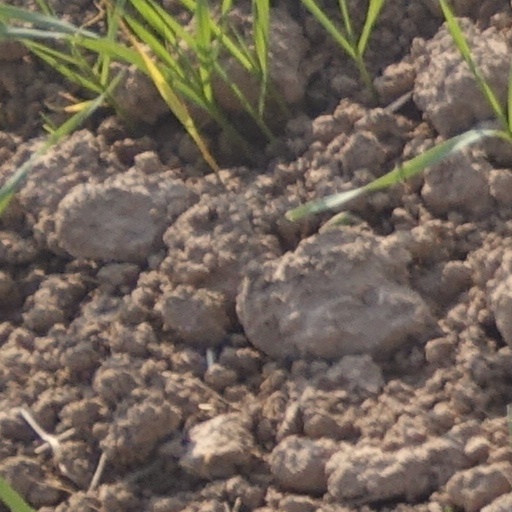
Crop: wheat